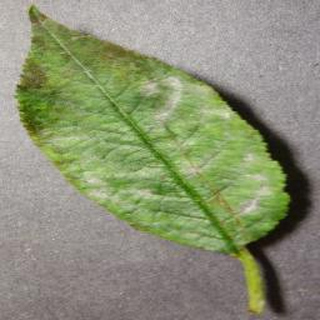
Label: cherry_powdery_mildew